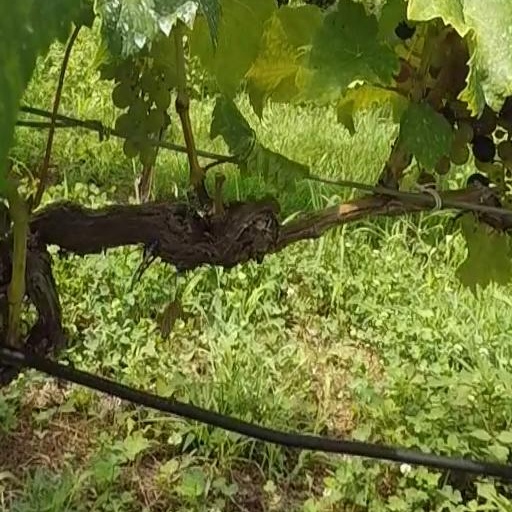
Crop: grape